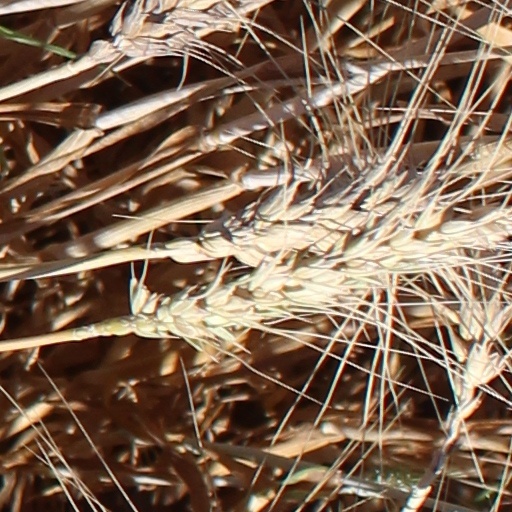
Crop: wheat